Red velvet cake

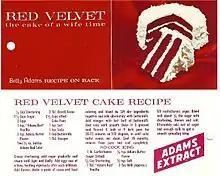
The red velvet cake recipe by Adams Extract

Although popular in the Southern United States, it is unknown where the red velvet cake originated. Recipes for "velvet" cakes, designated so because of the fineness of their crumb texture, date to the 19th century, but include a variety of types of cake, including shortcakes and pancakes, whose recipes included ingredients such as almond flour, cocoa powder or corn starch to soften the wheat flour proteins and make finer-textured cakes. At the time, brown sugar, which was also called red sugar, was also more readily and cheaply available than refined white sugar, and may have turned the cakes "vaguely reddish", according to food writer Stella Parks.